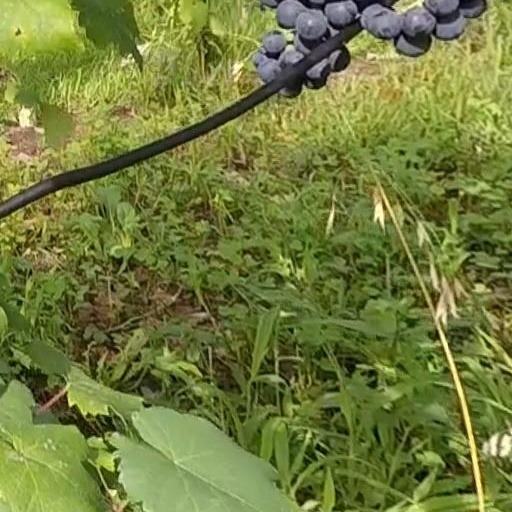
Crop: grape